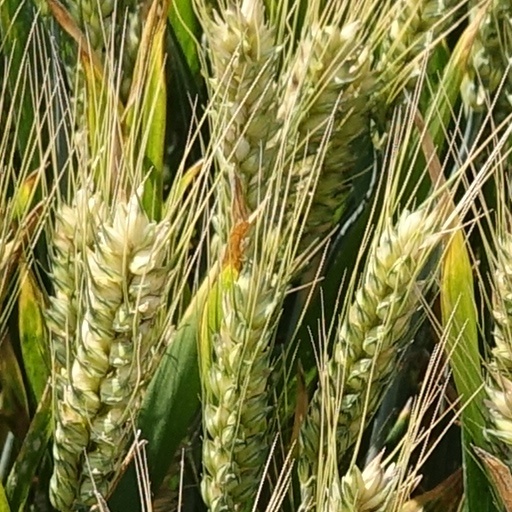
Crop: wheat